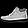
Label: Ankle boot